Comparison of e-readers

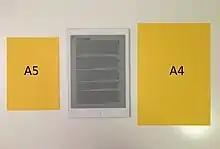
Comparison of screen to paper size: A5 paper, 10.1-inch (257 mm) screen and A4 paper

All electronic paper types offer lower power consumption and better sunlight contrast than LCDs. E Ink displays don't produce any light by themselves, so some models offer a frontlight for reading in dark areas.